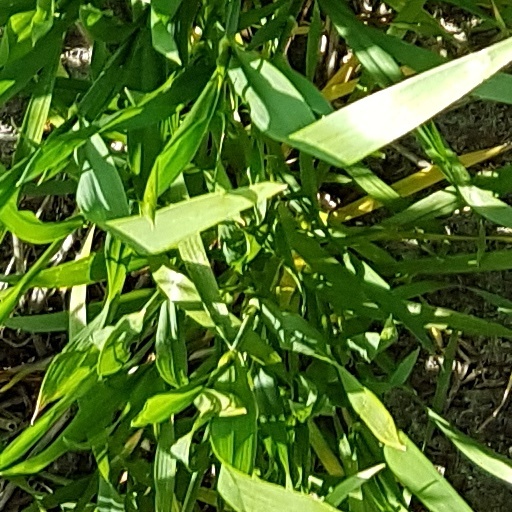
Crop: wheat